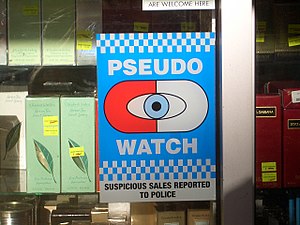
Pseudo-
Et skilt på et australsk apotek advarer kunder om, at apoteket rapporterer mistænkelige anmodninger om pseudoefedrin.
Pseudo er et præfiks, der stammer fra det græske pseudes.